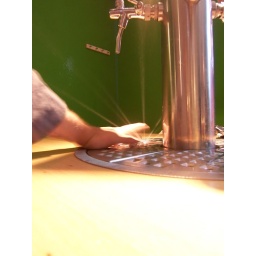
This bar in Prague had a tap and cleaning station built into each table